Lichenology

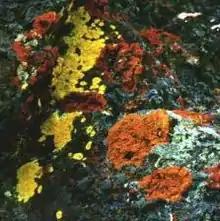
Lichen on rocks

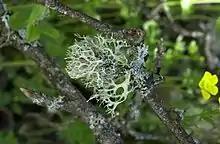
Oakmoss ("Evernia prunastri")

Later lichenologists include the American scientists Vernon Ahmadjian and Edward Tuckerman and the Russian evolutionary biologist Konstantin Merezhkovsky, as well as amateurs such as Louisa Collings.